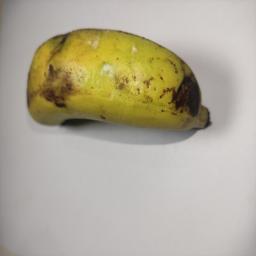
Banana variety: Sagor Kola